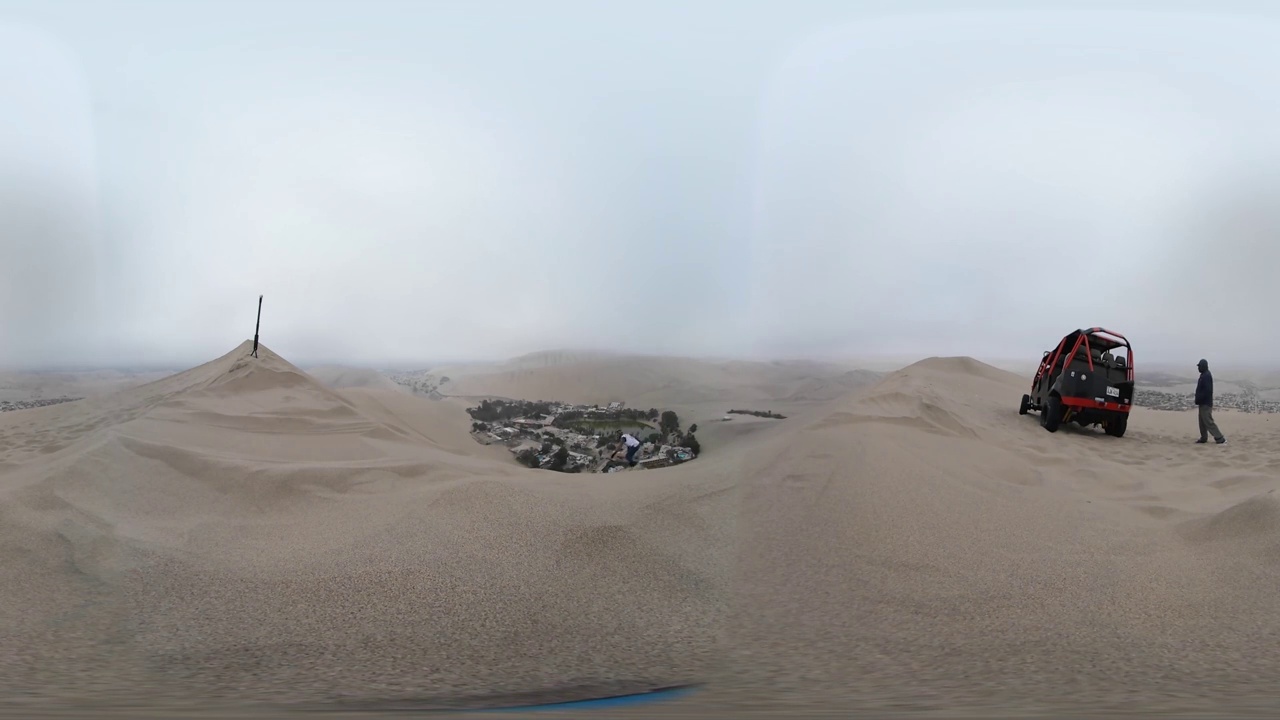
Referred object: the red and black dune buggy

Referred object: turn right to find the red off-road vehicle

Referred object: the person standing to the right of the red dune buggy